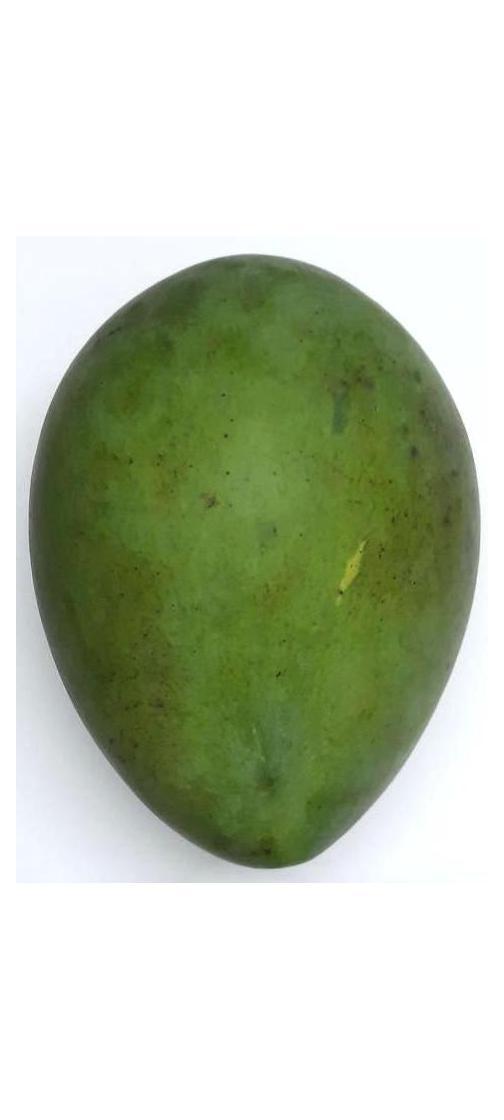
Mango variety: Harivanga